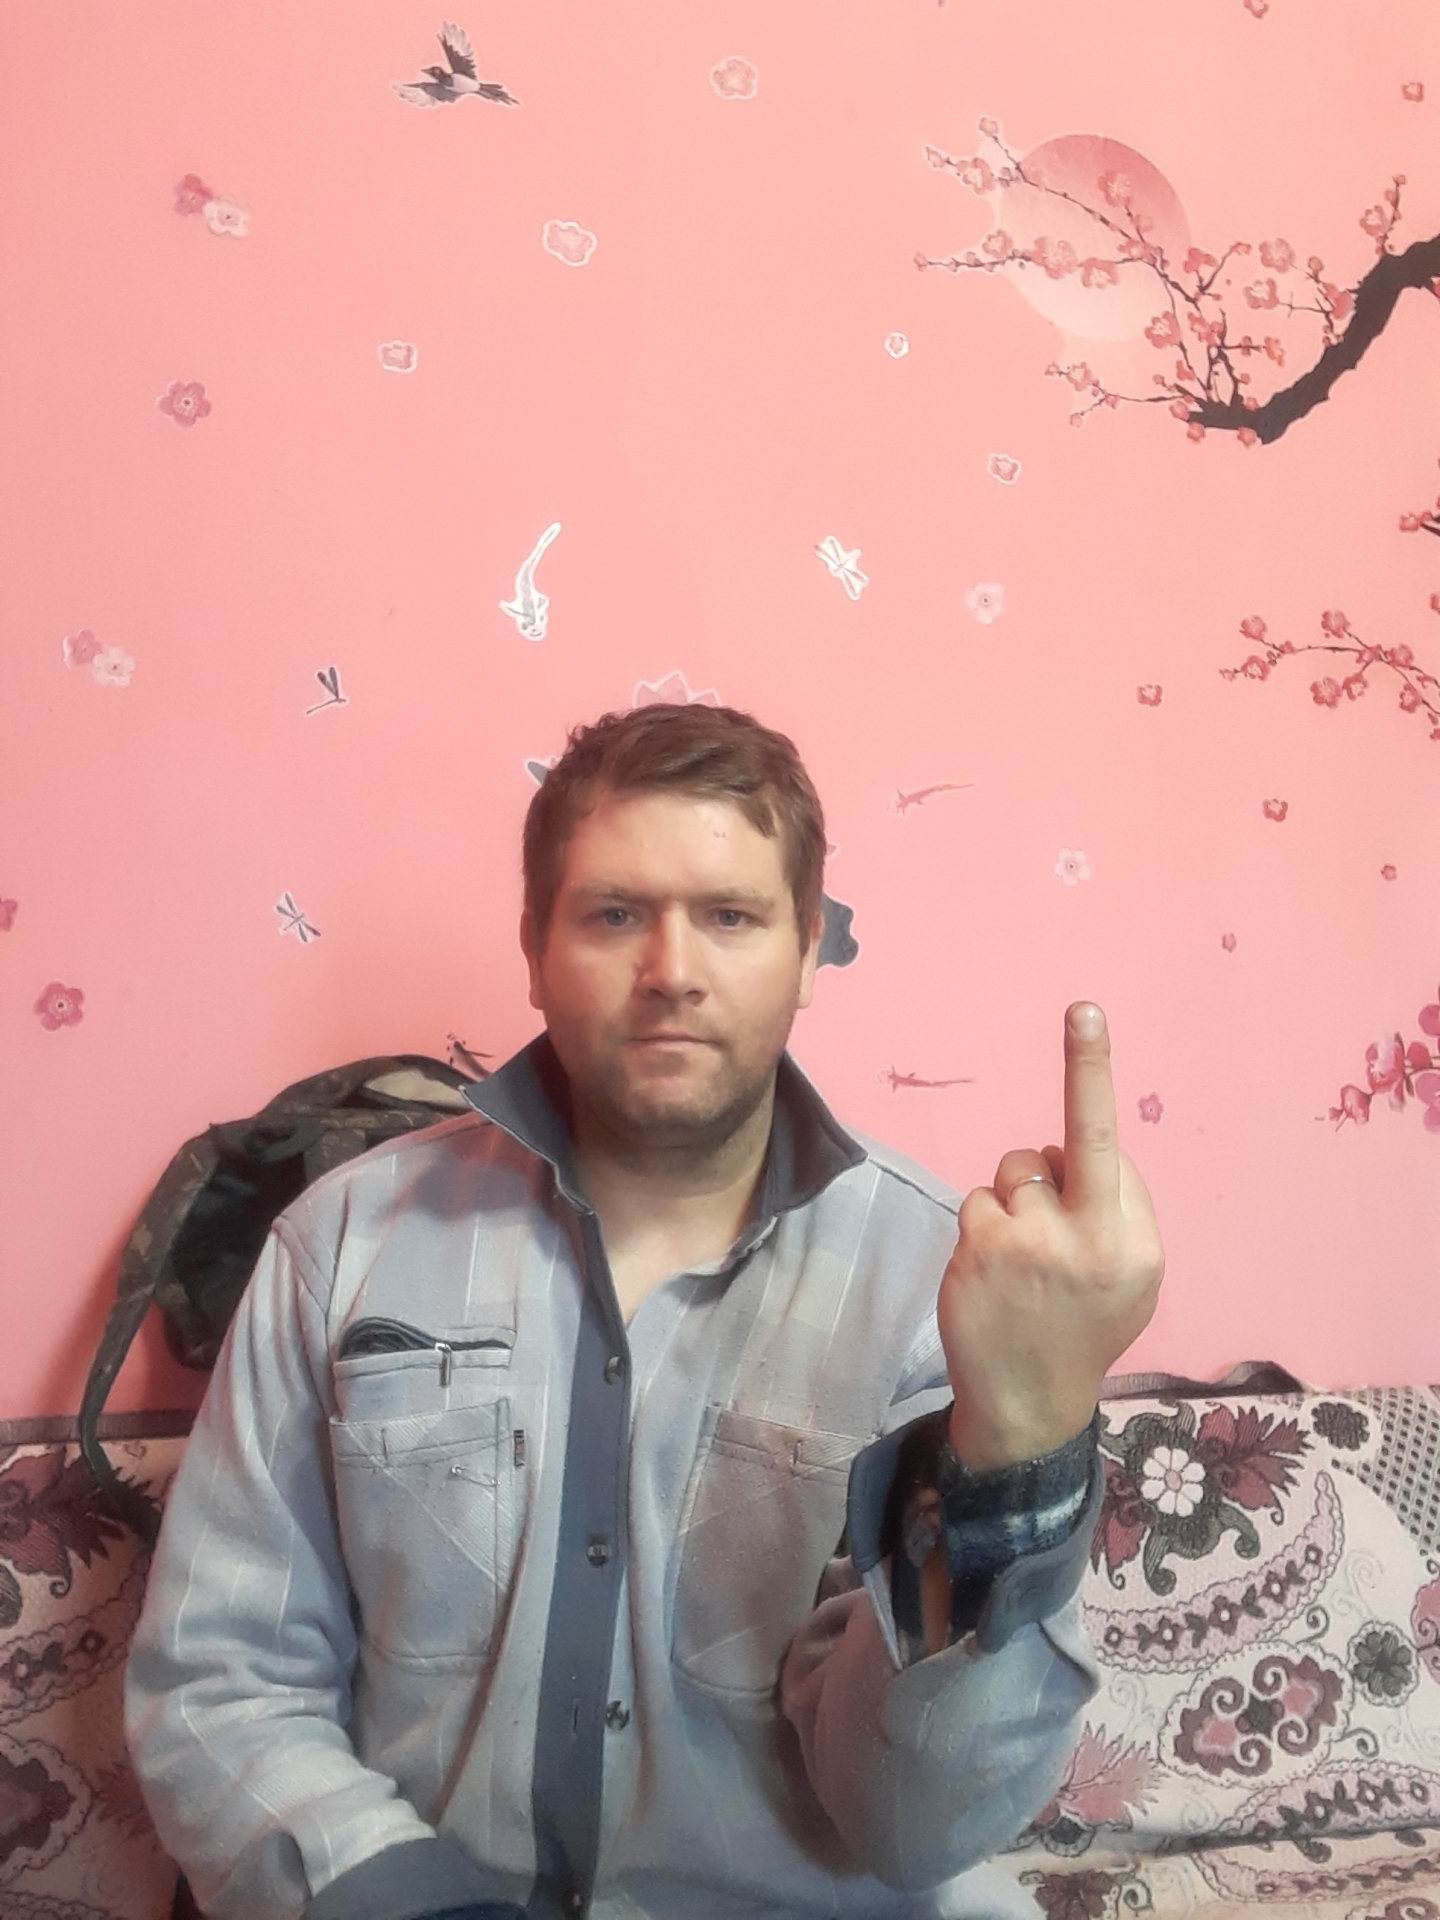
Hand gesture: middle_finger